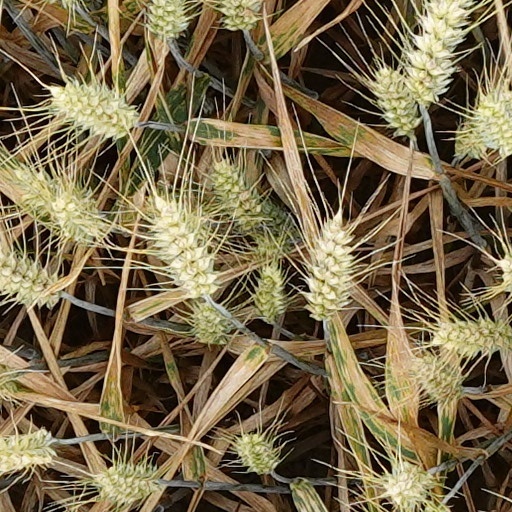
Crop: wheat